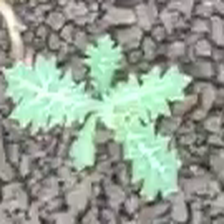
Weed species: Bilayat_(Mexicana_Argemone)